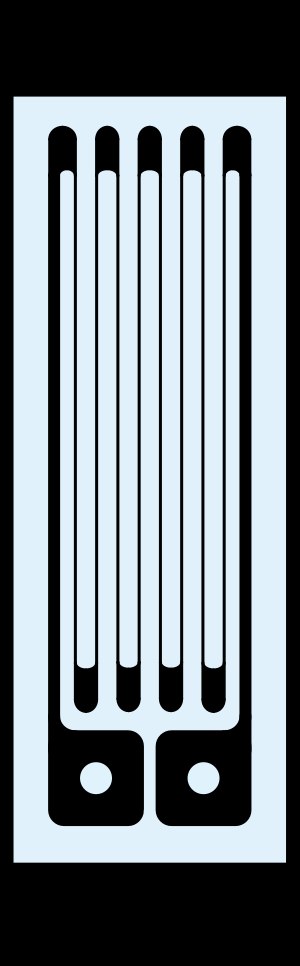
Strain gauge
Strain gauge. Den måler deformationen i vertikal retning
Strain gauge, undertiden kaldet strækmåler, er en sensor, der kan registrere en genstands deformation i form af stræk eller kompression. Ved hjælp af en stærk lim sættes en strain gauge på en genstand, der forventes at blive udsat for en svag deformation. Den kan være udformet som et metalfolie med en tynd tråd i et zigzagmønster. Den elektriske modstand gennem tråden ændrer sig ved deformationen. En strain gauge er den centrale del af mange måleinstrumenter, f.eks. kraftmålere eller vægte i alle størrelser.